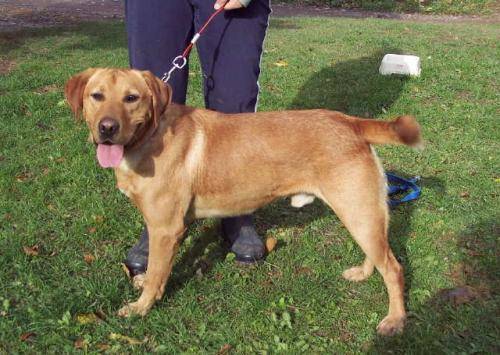
Label: dog